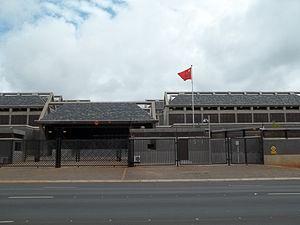
Ceci est une liste des représentations diplomatiques de la République populaire de Chine. La République populaire de Chine possède un vaste réseau diplomatique, qui représente les liens économiques, commerciaux, politiques, culturels et militaires importants du pays à travers le monde.